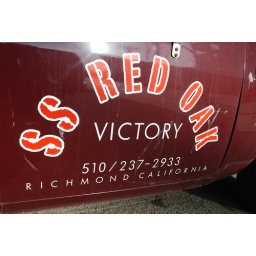
Vintage pickup truck depicting information regarding the SS Red Oak Victory ship in Richmond, California